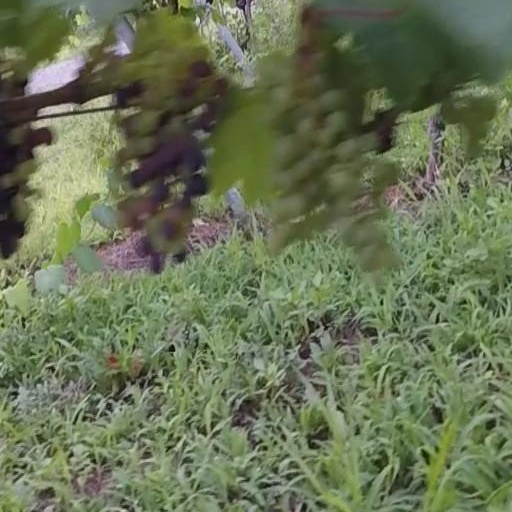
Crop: grape